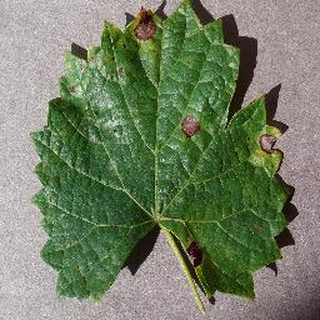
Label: grape_black_rot